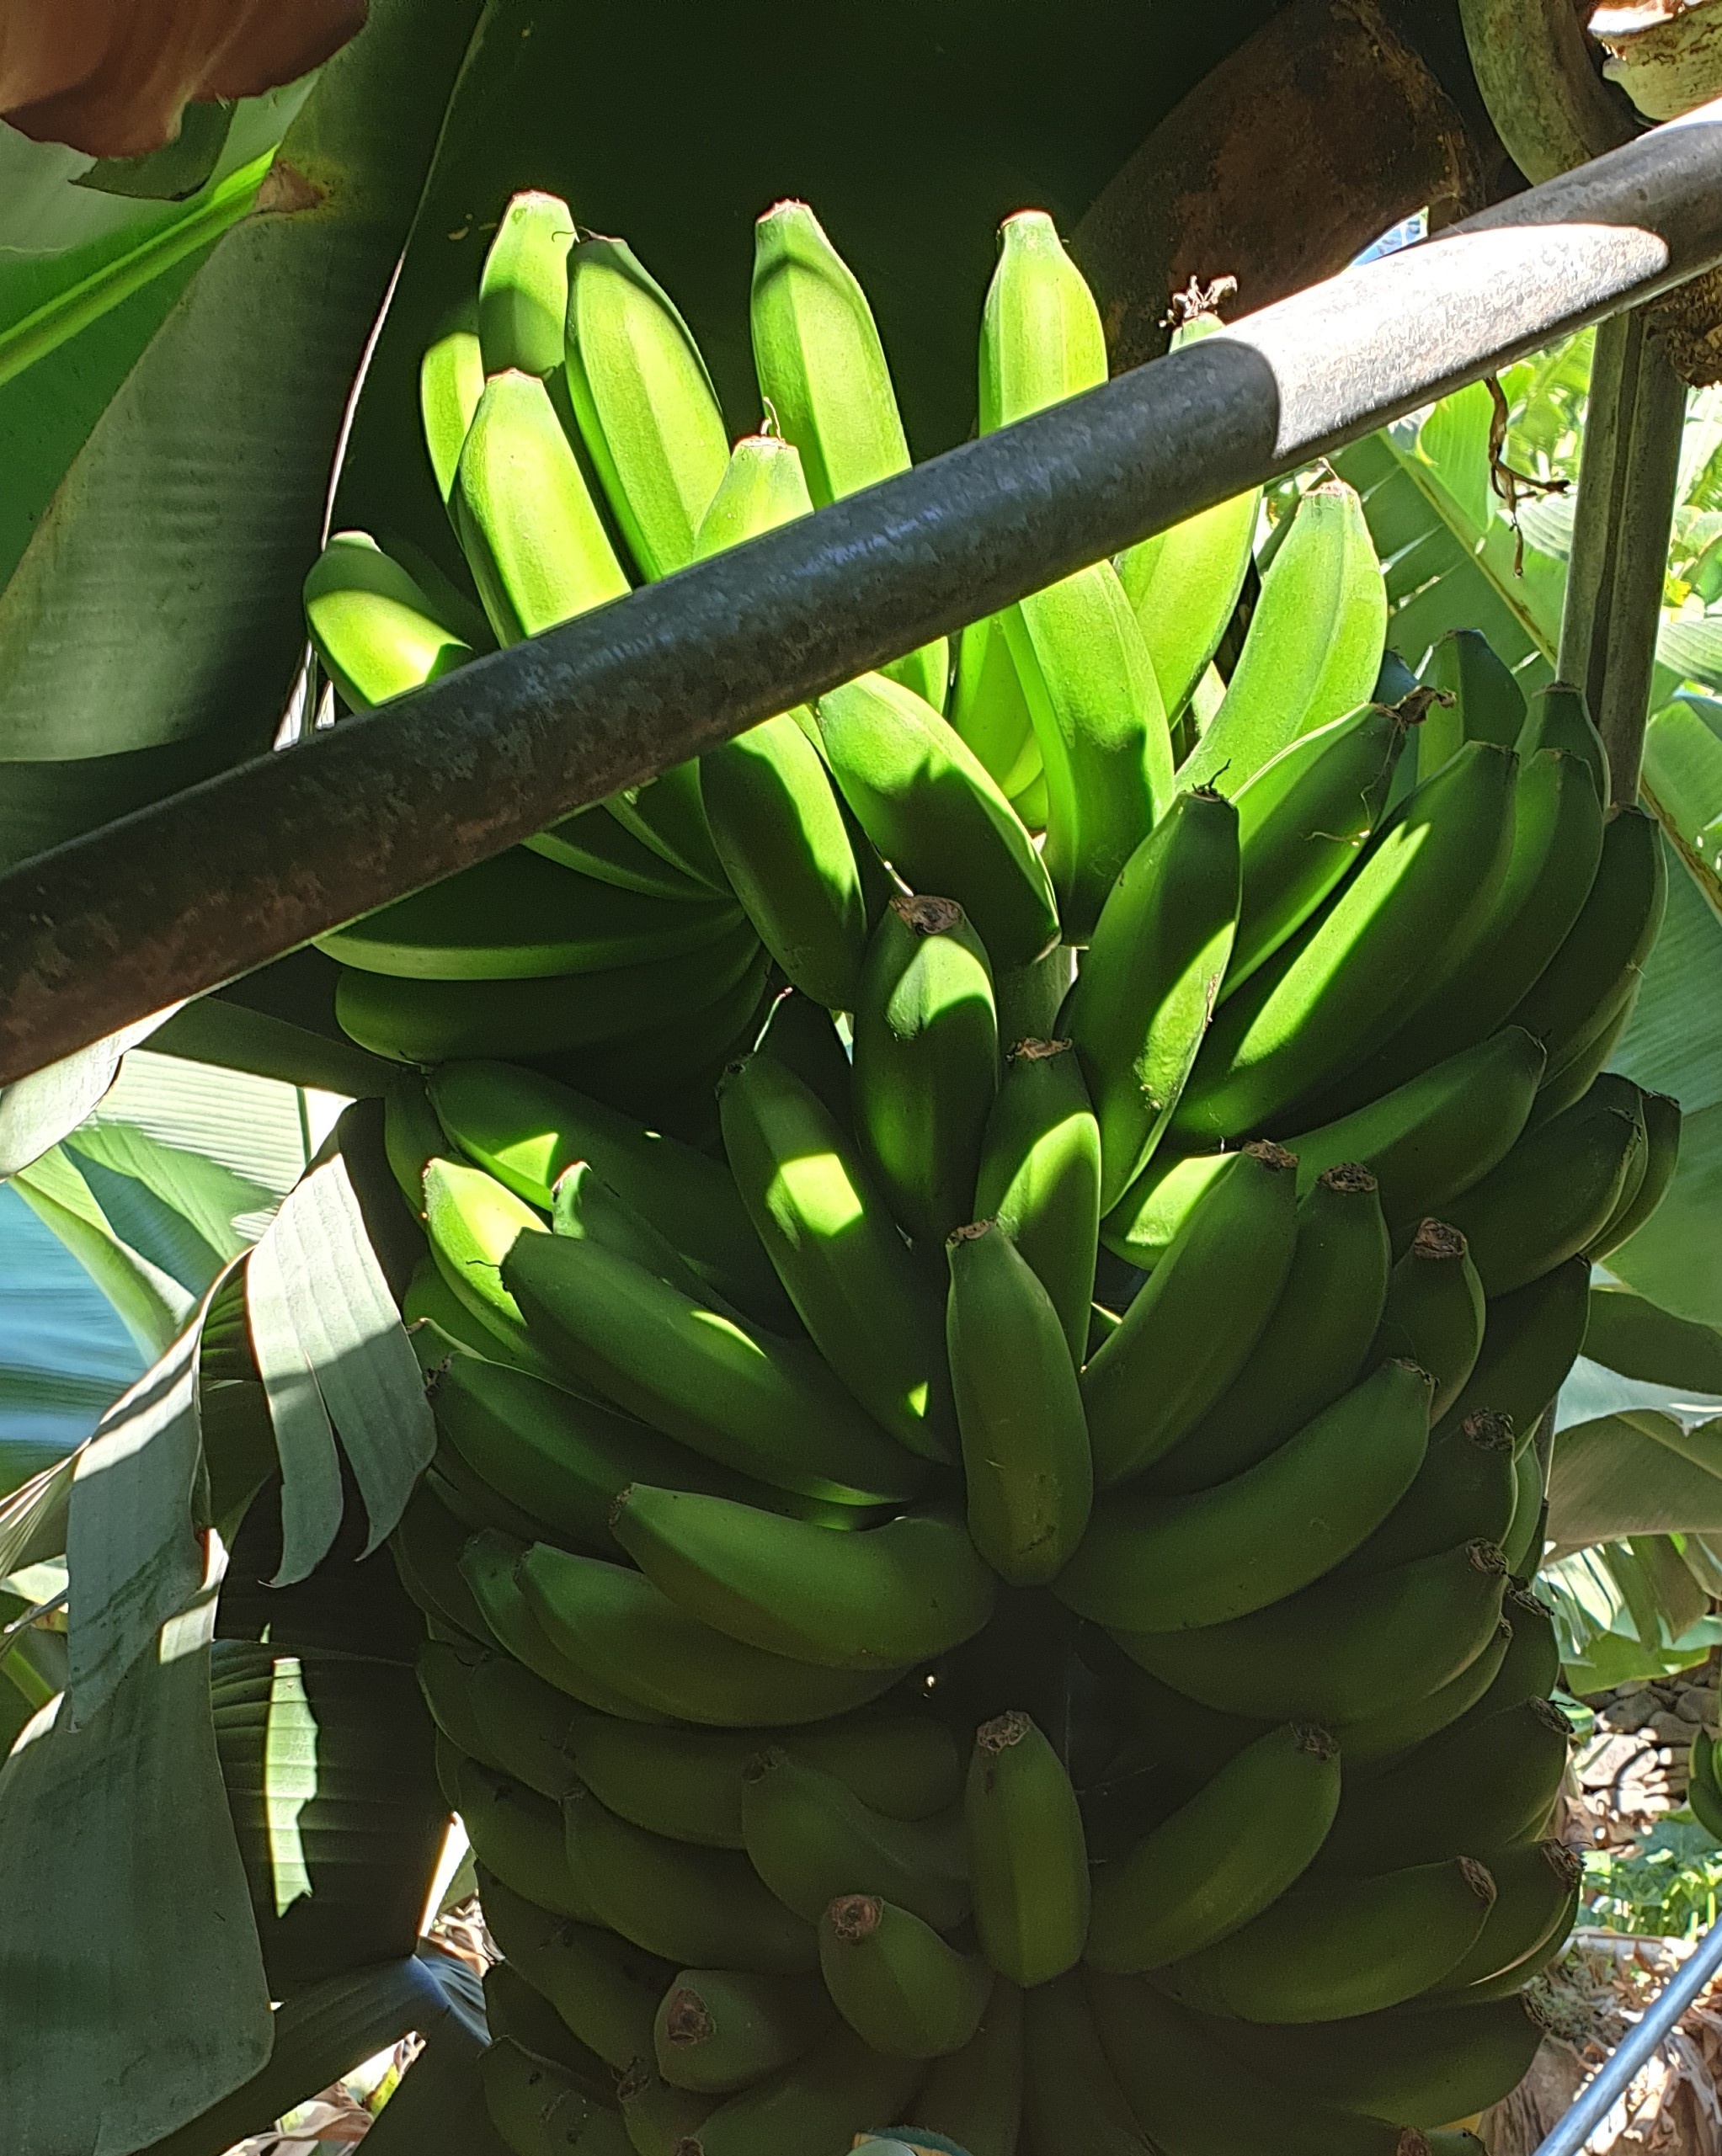
Label: Cut